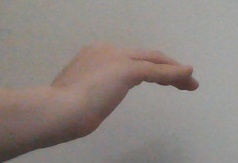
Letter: haa